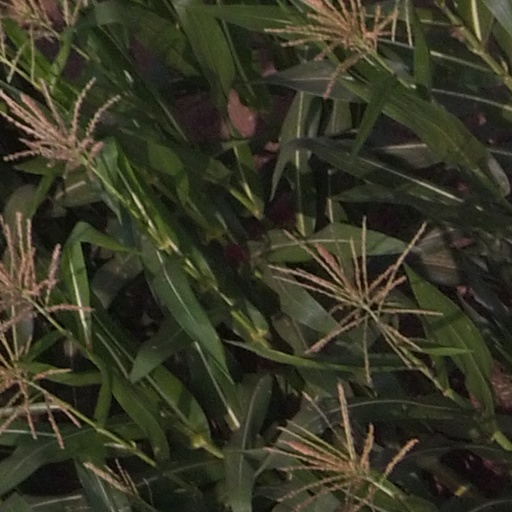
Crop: maize; corn